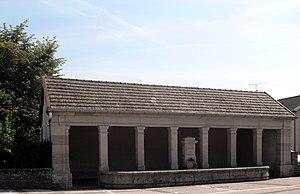
Lavoir de Breuchotte